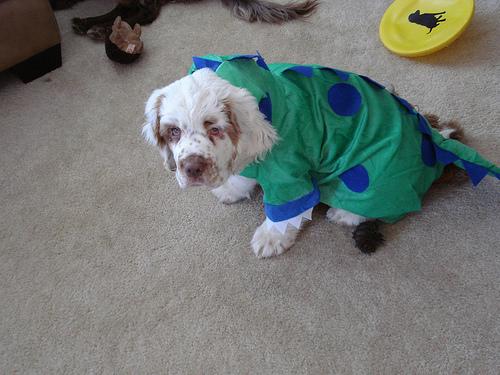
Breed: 235-n000097-clumber